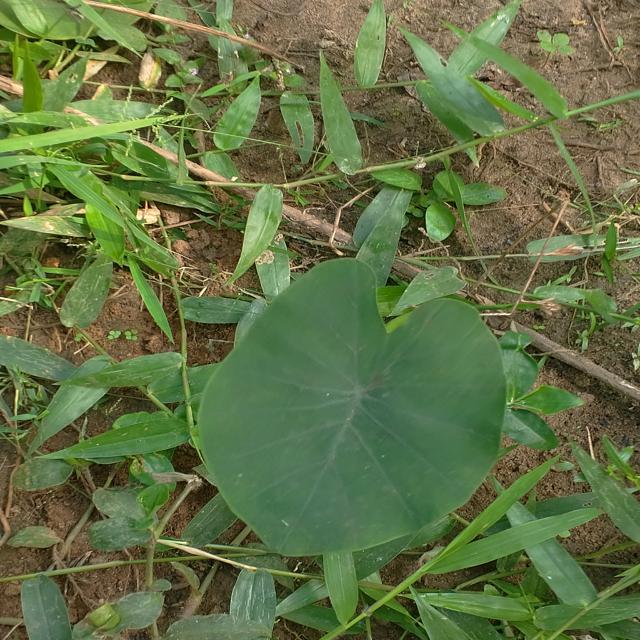
Label: Healthy